Second Persian invasion of Greece

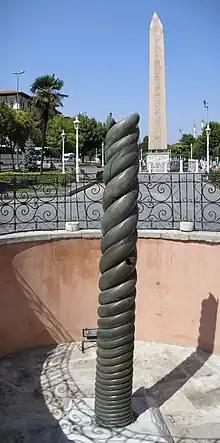
The Serpent Column, the remains of a monument dedicated by the victorious Allies

With the twin victories of Plataea and Mycale, the second Persian invasion of Greece was over. Moreover, the threat of future invasion was abated; although the Greeks remained worried that Xerxes would try again, over time it became apparent that the Persian desire to conquer Greece was much diminished.